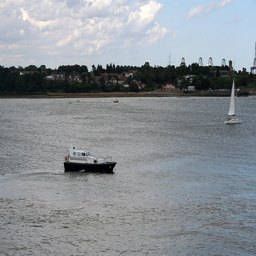
Several boats floating in a body of water.
A medium sized boat sailing through the water.
A motorboat passes a sailboat on the water.
Two boats in a large body of water.
a regular passenger boat and a sail boat on the water